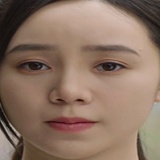
diễn viên Quỳnh Kool